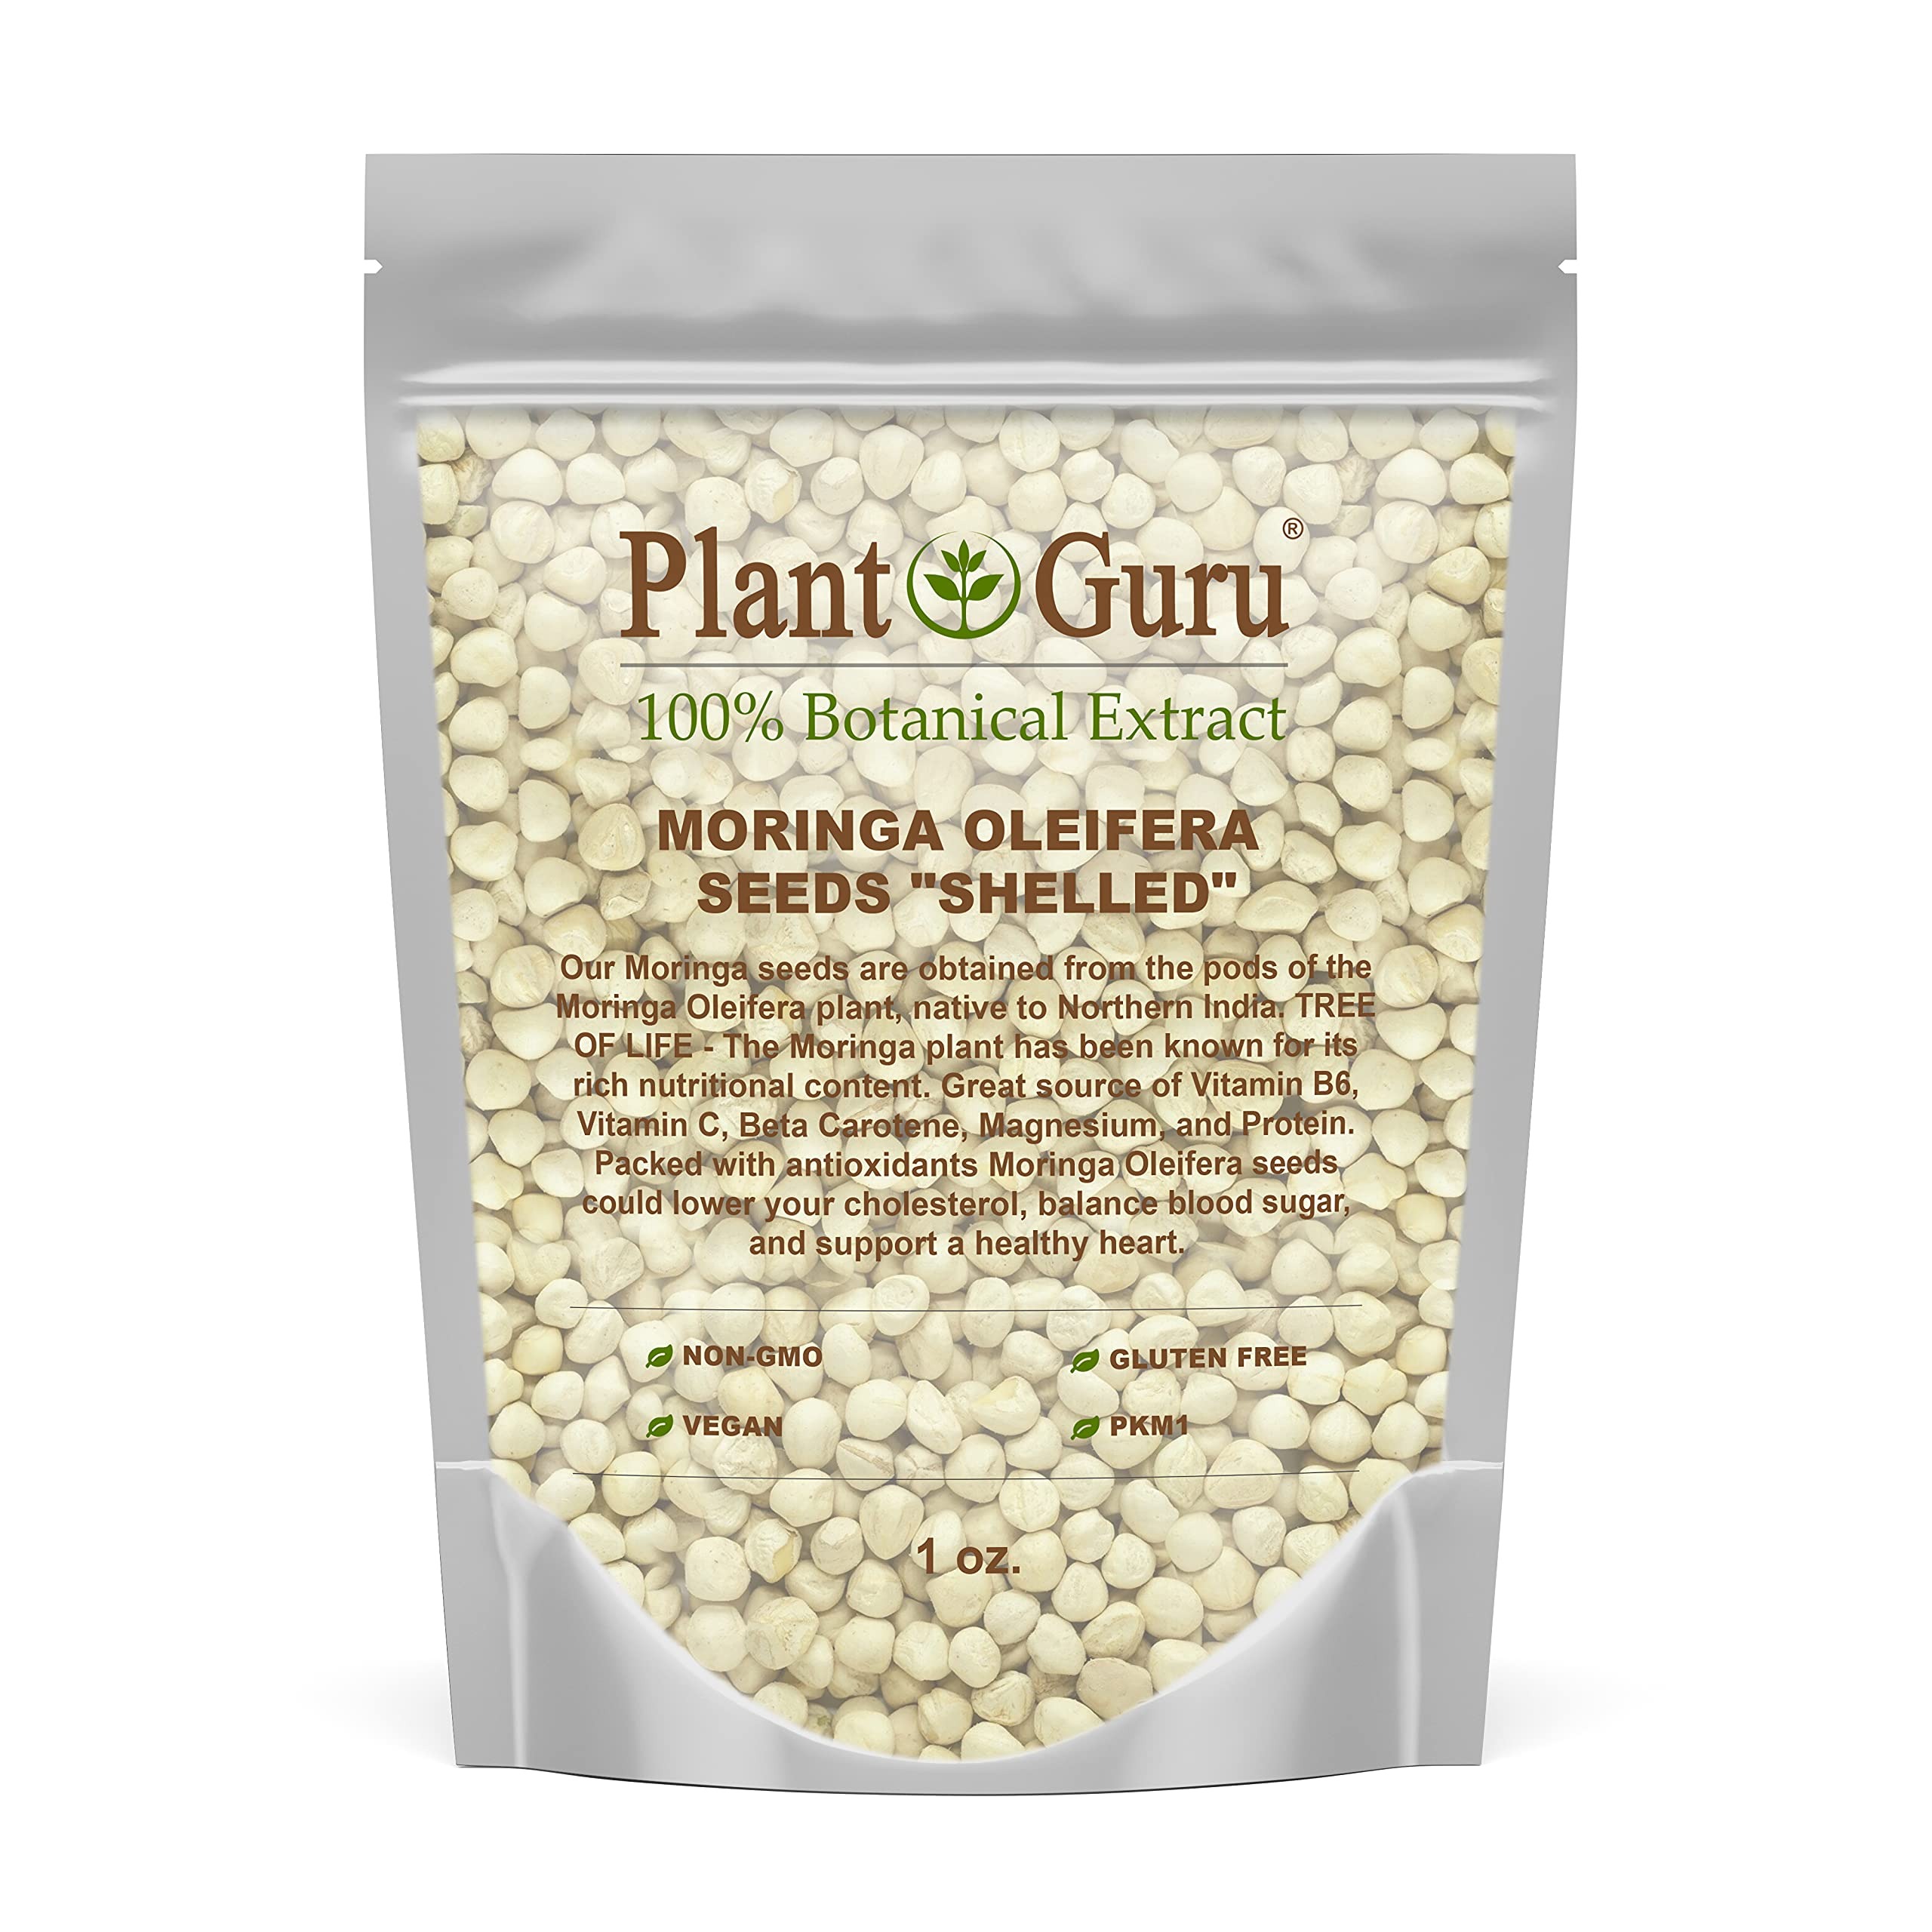
Item Name: Moringa Seeds Kernel Shelled 1 oz. - Clean PKM1 Variety - Edible - Moringa Oleifera - Malunggay - Semillas De Moringa - Drumstick Tree - Non-GMO - 125 to 150 Seeds Approx.
Bullet Point 1: Each 1 oz. Pack of Clean Moringa Seed Kernels has between 125 to 150 PKM1 variety seeds. The actual number of seeds in each pack can vary depending on the size and moisture content of the seeds.
Bullet Point 2: HARVEST & PACKAGING - Hand picked fresh batch of premium PKM1 variety seeds imported from India. Our Moringa Seeds are sealed in a resealable stand up pouch to maintain maximum freshness. Packaged in the USA.
Bullet Point 3: EDIBLE - The Moringa plant has been known for its rich nutritional content. The Moringa seeds are an excellent source of Vitamin C, Vitamin A, Calcium, Potassium, and Protein.
Bullet Point 4: DELICIOUS DIET SNACK: Rich with antioxidants and over 14 essential amino acids, and natural sugars, this superfood makes an excellent nutritious snack.
Bullet Point 5: TREE OF LIFE: Our Moringa Seeds have a subtle flavor to enjoy them as snacks or by incorporating them to your everyday diet. BOOST ENERGY with an amazing plant-based protein, - 90+ all-natural vitamins & minerals - all 8 essential amino acids - 46 powerful antioxidants - Omega's 3, 6 & 9 - Calcium - Potassium - Iron - Zinc - Vitamins A, K & C. - Digestive Support - Healthy Skin - Boosts Energy - Sleep Aid.
Bullet Point 6: BUY WITH CONFIDENCE! Hassle Free Money Back Guarantee On All of Our Moringa Products
Product Description: <p><strong>Moringa Oleifera Seed Kernels&nbsp;</strong></p><p>Moringa seeds are a potentially incredible find.</p><p><strong>They contain</strong></p><p>Seven times more vitamin C than oranges;</p><p>Four times the amount of vitamin A found in carrots;</p><p>Four times more calcium than milk;</p><p>Three times more potassium than bananas; and Two times more protein than yogurt.</p><p>And that’s just scratching the surface of the purported benefits of moringa seeds.</p><p>If research pans out, it’s possible that the moringa tree (also known as the drumstick tree) and its seeds will become a new superfood.</p><p>Packaged in resealable stand up pouch.</p><p><strong>Secure Packaging:</strong>&nbsp;</p><p>Our products are packaged using a resealable food grade stand up pouch to help block moisture.&nbsp;</p>
Value: 125.0
Unit: Count

Price: 6.99